Mehmed II

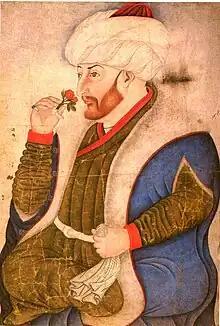
Portrait of Mehmed, by Nakkaş Sinan Bey (Topkapı Palace albums)

After conquering Constantinople, when Mehmed II finally entered the city through what is now known as the Topkapi Gate, he immediately rode his horse to the Hagia Sophia, where he ordered the building to be protected. He ordered that an imam meet him there in order to chant the Muslim Creed: "I testify that there is no god but Allah. I testify that Muhammad is the messenger of Allah." The Orthodox cathedral was transformed into a Muslim mosque through a charitable trust, solidifying Islamic rule in Constantinople.